Evje og Hornnes

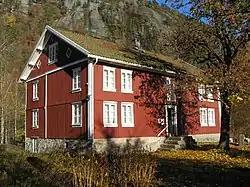
Evfje og Hornnes geomuseum Fennefoss

The Setesdal museum manages the Evje og Hornnes Geomuseum Fennesfoss, which is based out of Rysstad in Valle municipality. The geomuseum has an extensive collection of local minerals, most notably minerals from the pegmatite veins in the Evje-Iveland district. These pegmatites have been exploited for quartz, feldspar, mica, beryl, thortveitite, REE-containing minerals and uraninite. In addition, gemstone material has been found: aquamarine, golden beryl, rock crystal, smoky quartz, citrine, spessartine and amazonite. The geomuseum has samples of all these minerals. Marie Curie had several consignments of radioactive minerals sent to her from this region. The museum includes a collection of laboratory equipment, among which an electroscope with "Pierre Curie" engraved.